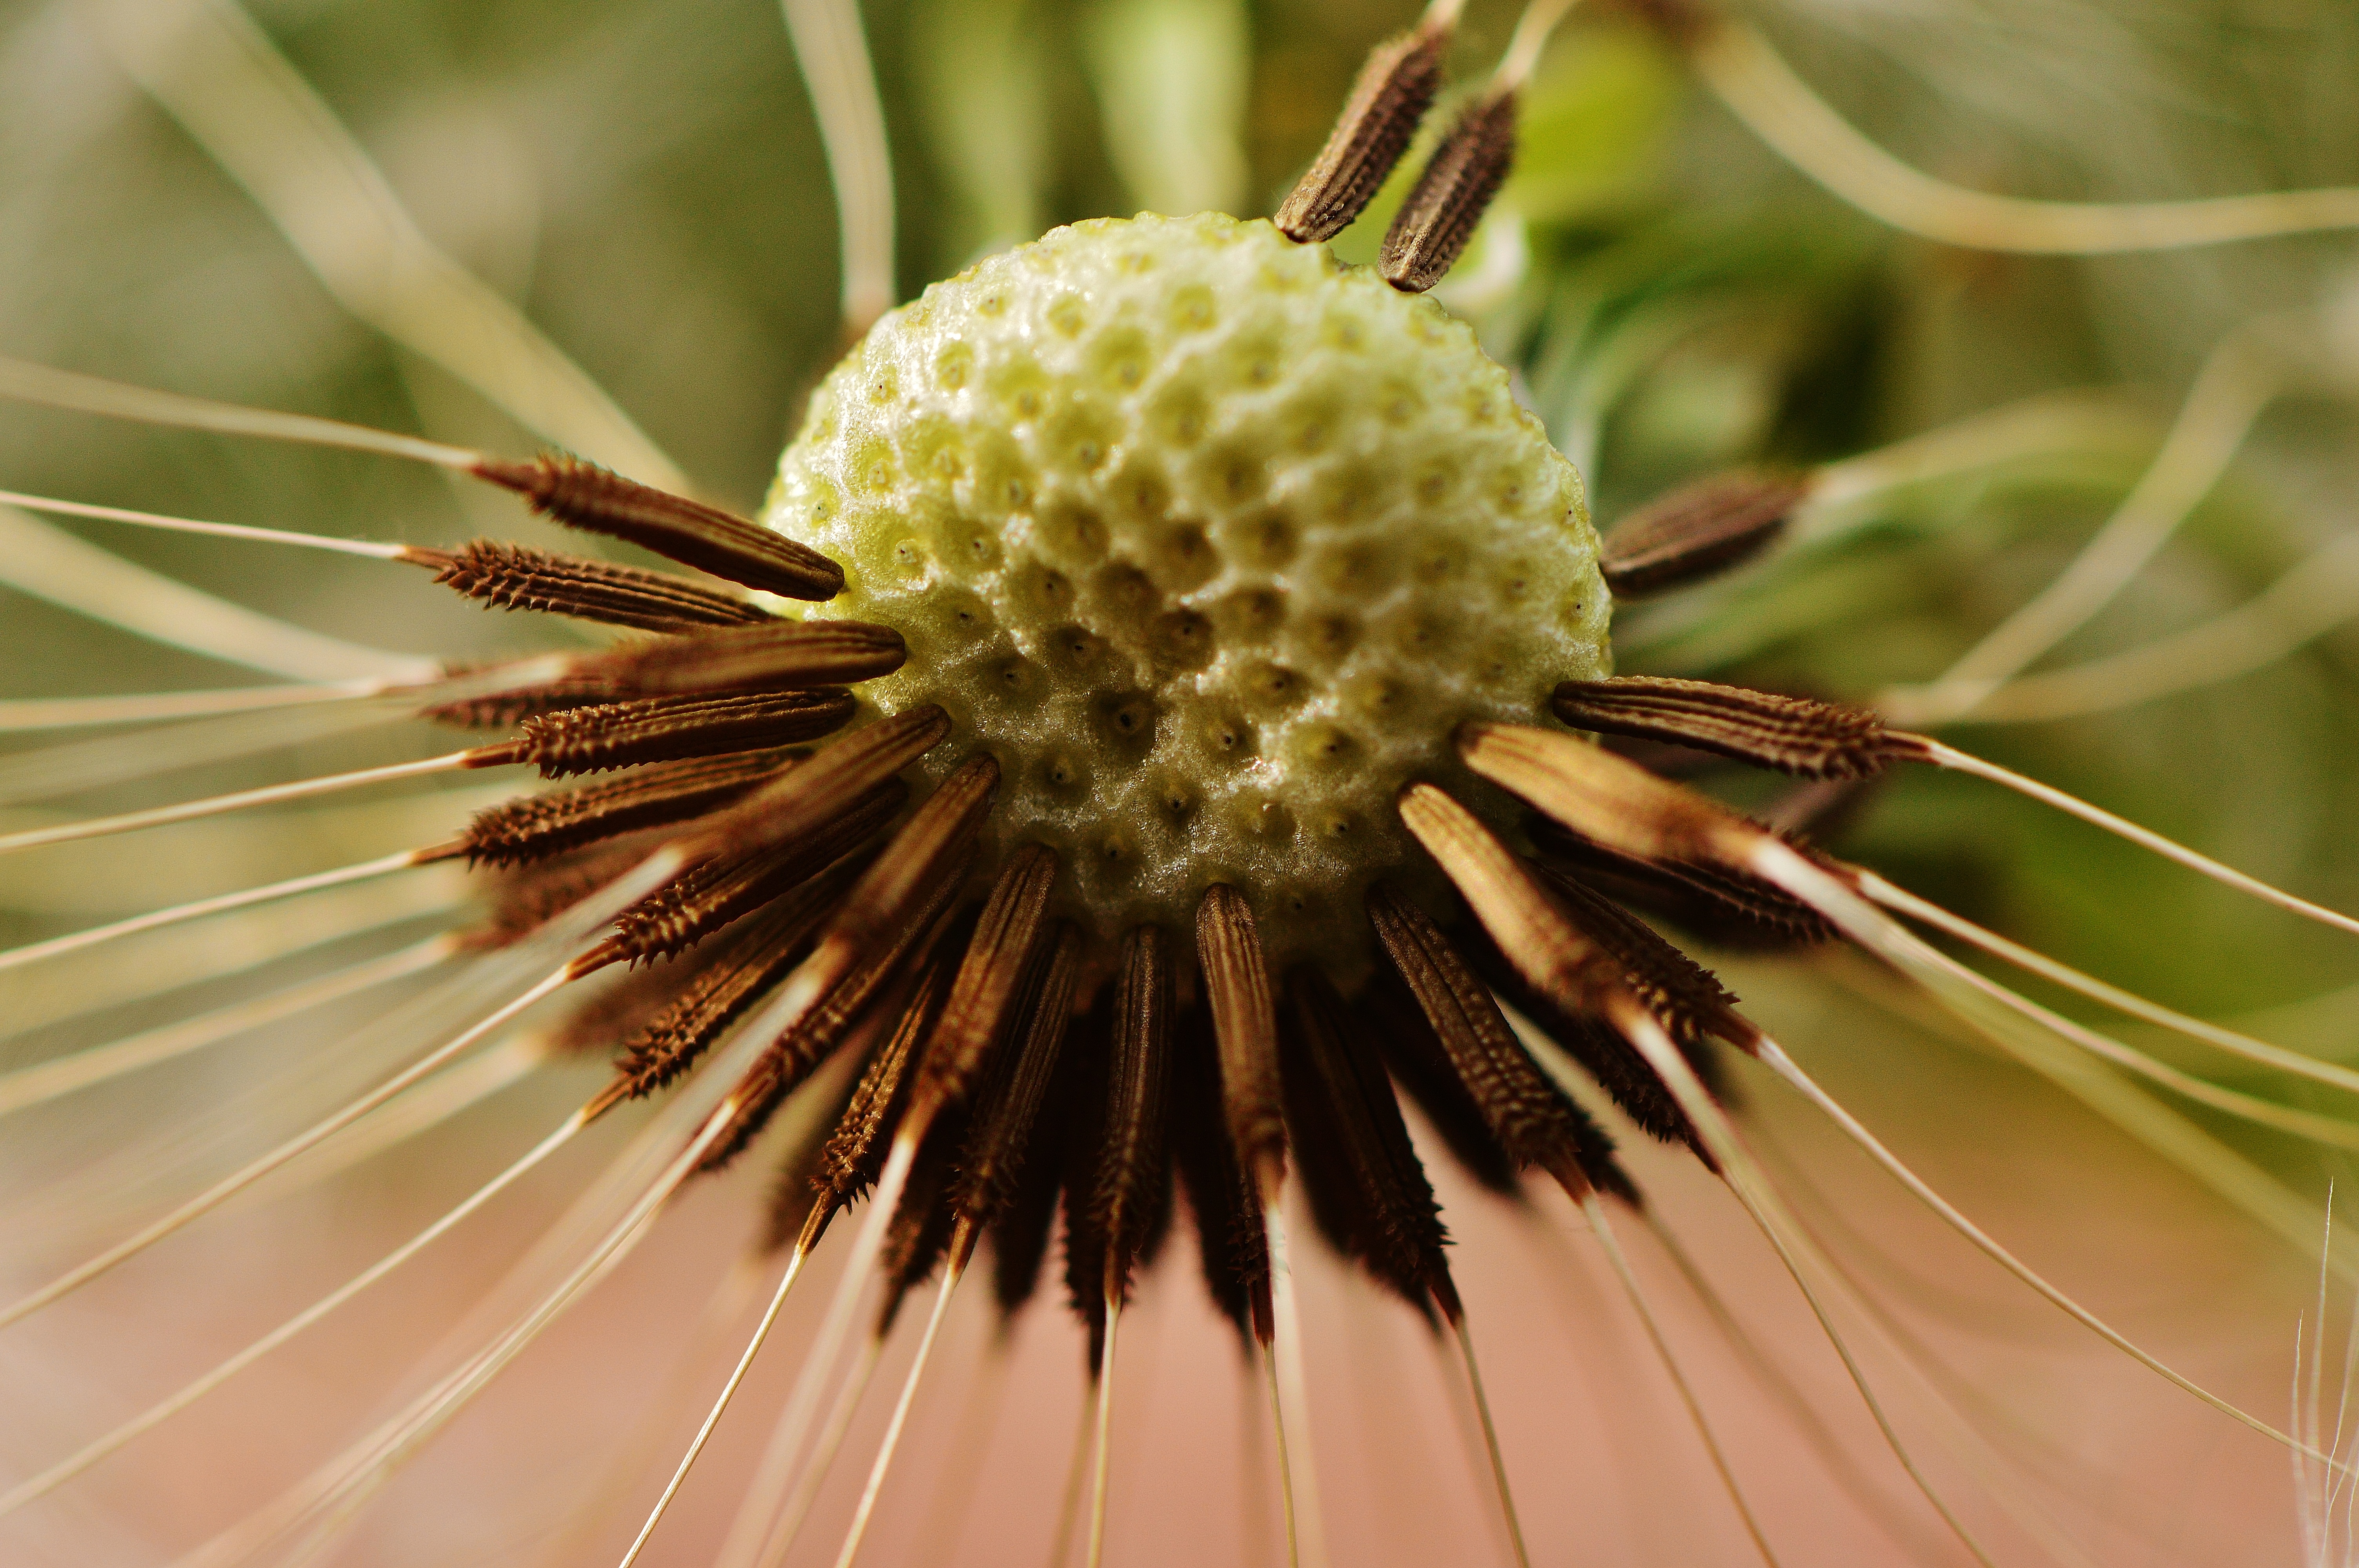
nature, plant, photography, dandelion, leaf, flower, produce, botany, close, flora, wild flower, close up, pointed flower, macro photography, flowering plant, daisy family, plant stem, land plant, thorns spines and prickles